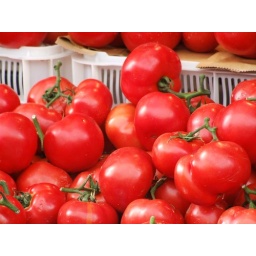
fruit market in plaka athens